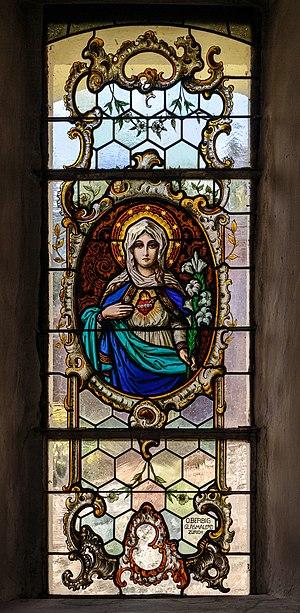
Le Sacré-Cœur de Marie ou Cœur immaculé de Marie est une dévotion catholique au Cœur de la Vierge Marie, en tant que symbole de la miséricorde, de l’absolu de sa foi, de sa confiance et de l'accueil du Christ au plus intime de sa personne. Elle représente aussi sa pureté totale, elle qui aurait été exempt du péché originel. La fête du Cœur immaculé de Marie se célèbre le samedi après la solennité du Sacré-Cœur de Jésus.